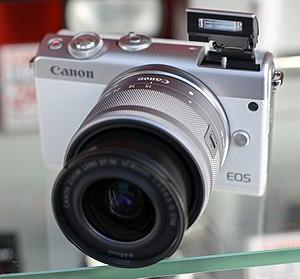
Le Canon EOS M100 est un appareil photographique hybride grand public d'une définition de 24 mégapixels, fabriqué par Canon, annoncé en août 2017.